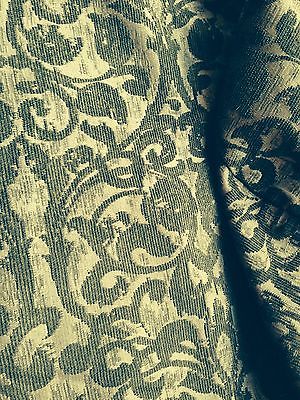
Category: sofa